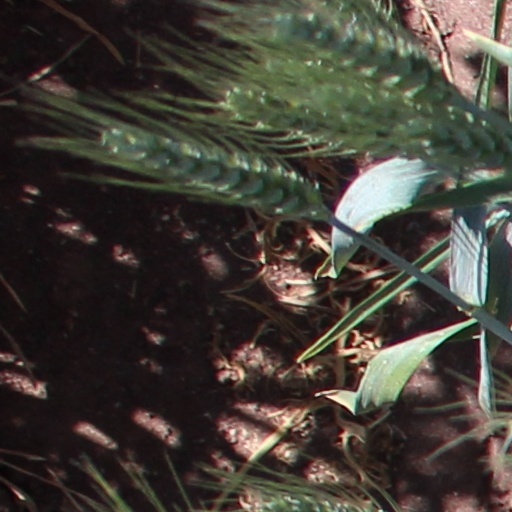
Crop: wheat